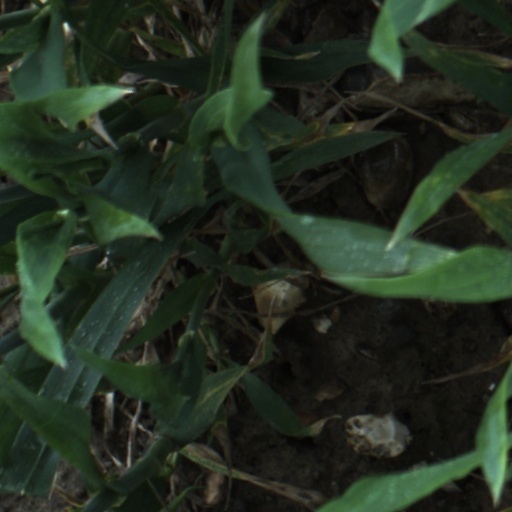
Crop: wheat